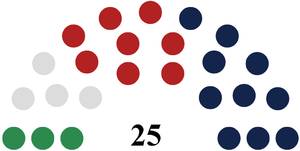
Les élections législatives liechtensteinoises de 2013 se sont déroulées les 1ᵉʳ et 3 février 2013.
Les élections législatives liechtensteinoises de 2017 se déroulent le 5 février 2017 afin de renouveler les 25 sièges du Landtag. Malgré un léger recul de son parti au profit de candidats indépendants, le Premier ministre Adrian Hasler, du Parti progressiste des citoyens est reconduit à la tête de son gouvernement de coalition avec l'Union patriotique.